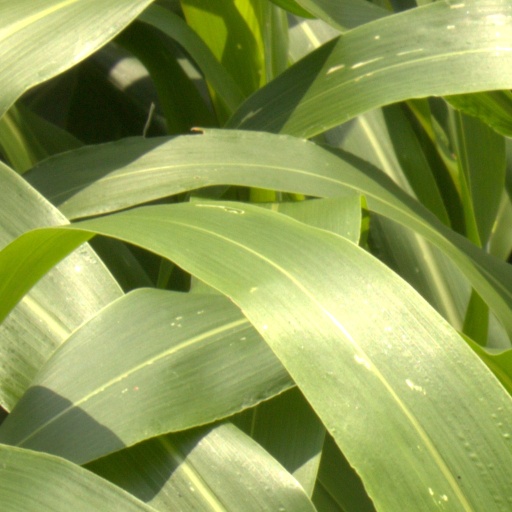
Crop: sorghum